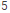
Number: 5